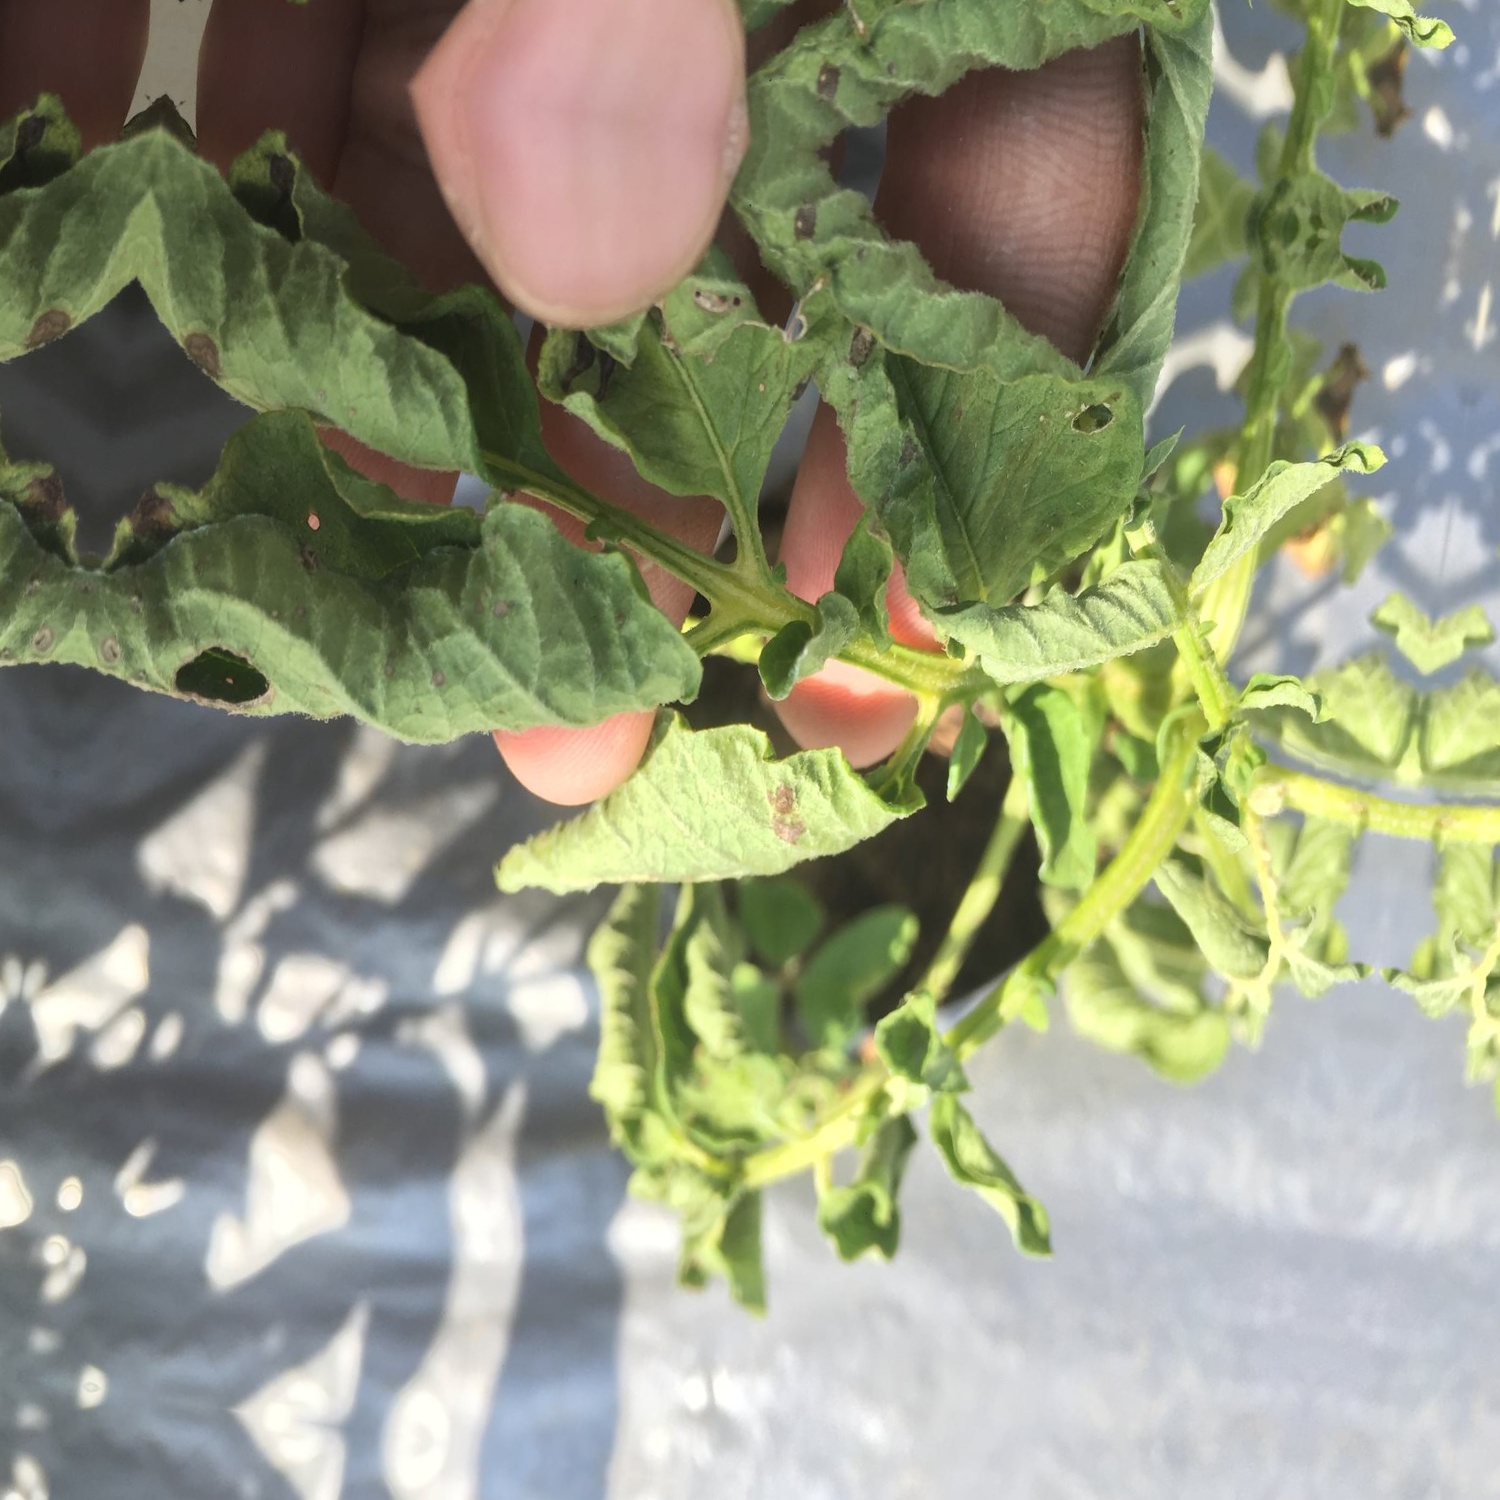
Etiqueta: Pudricion_Parda